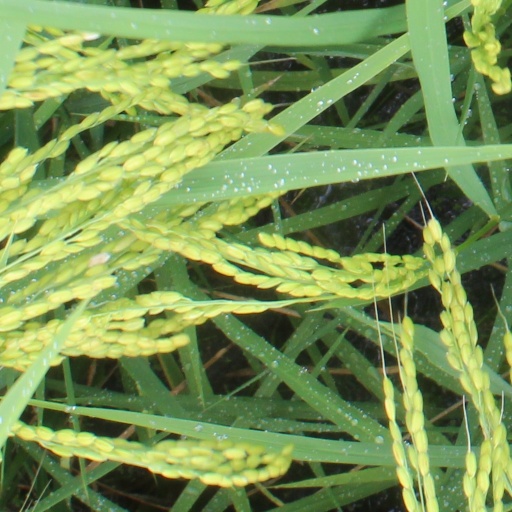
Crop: rice